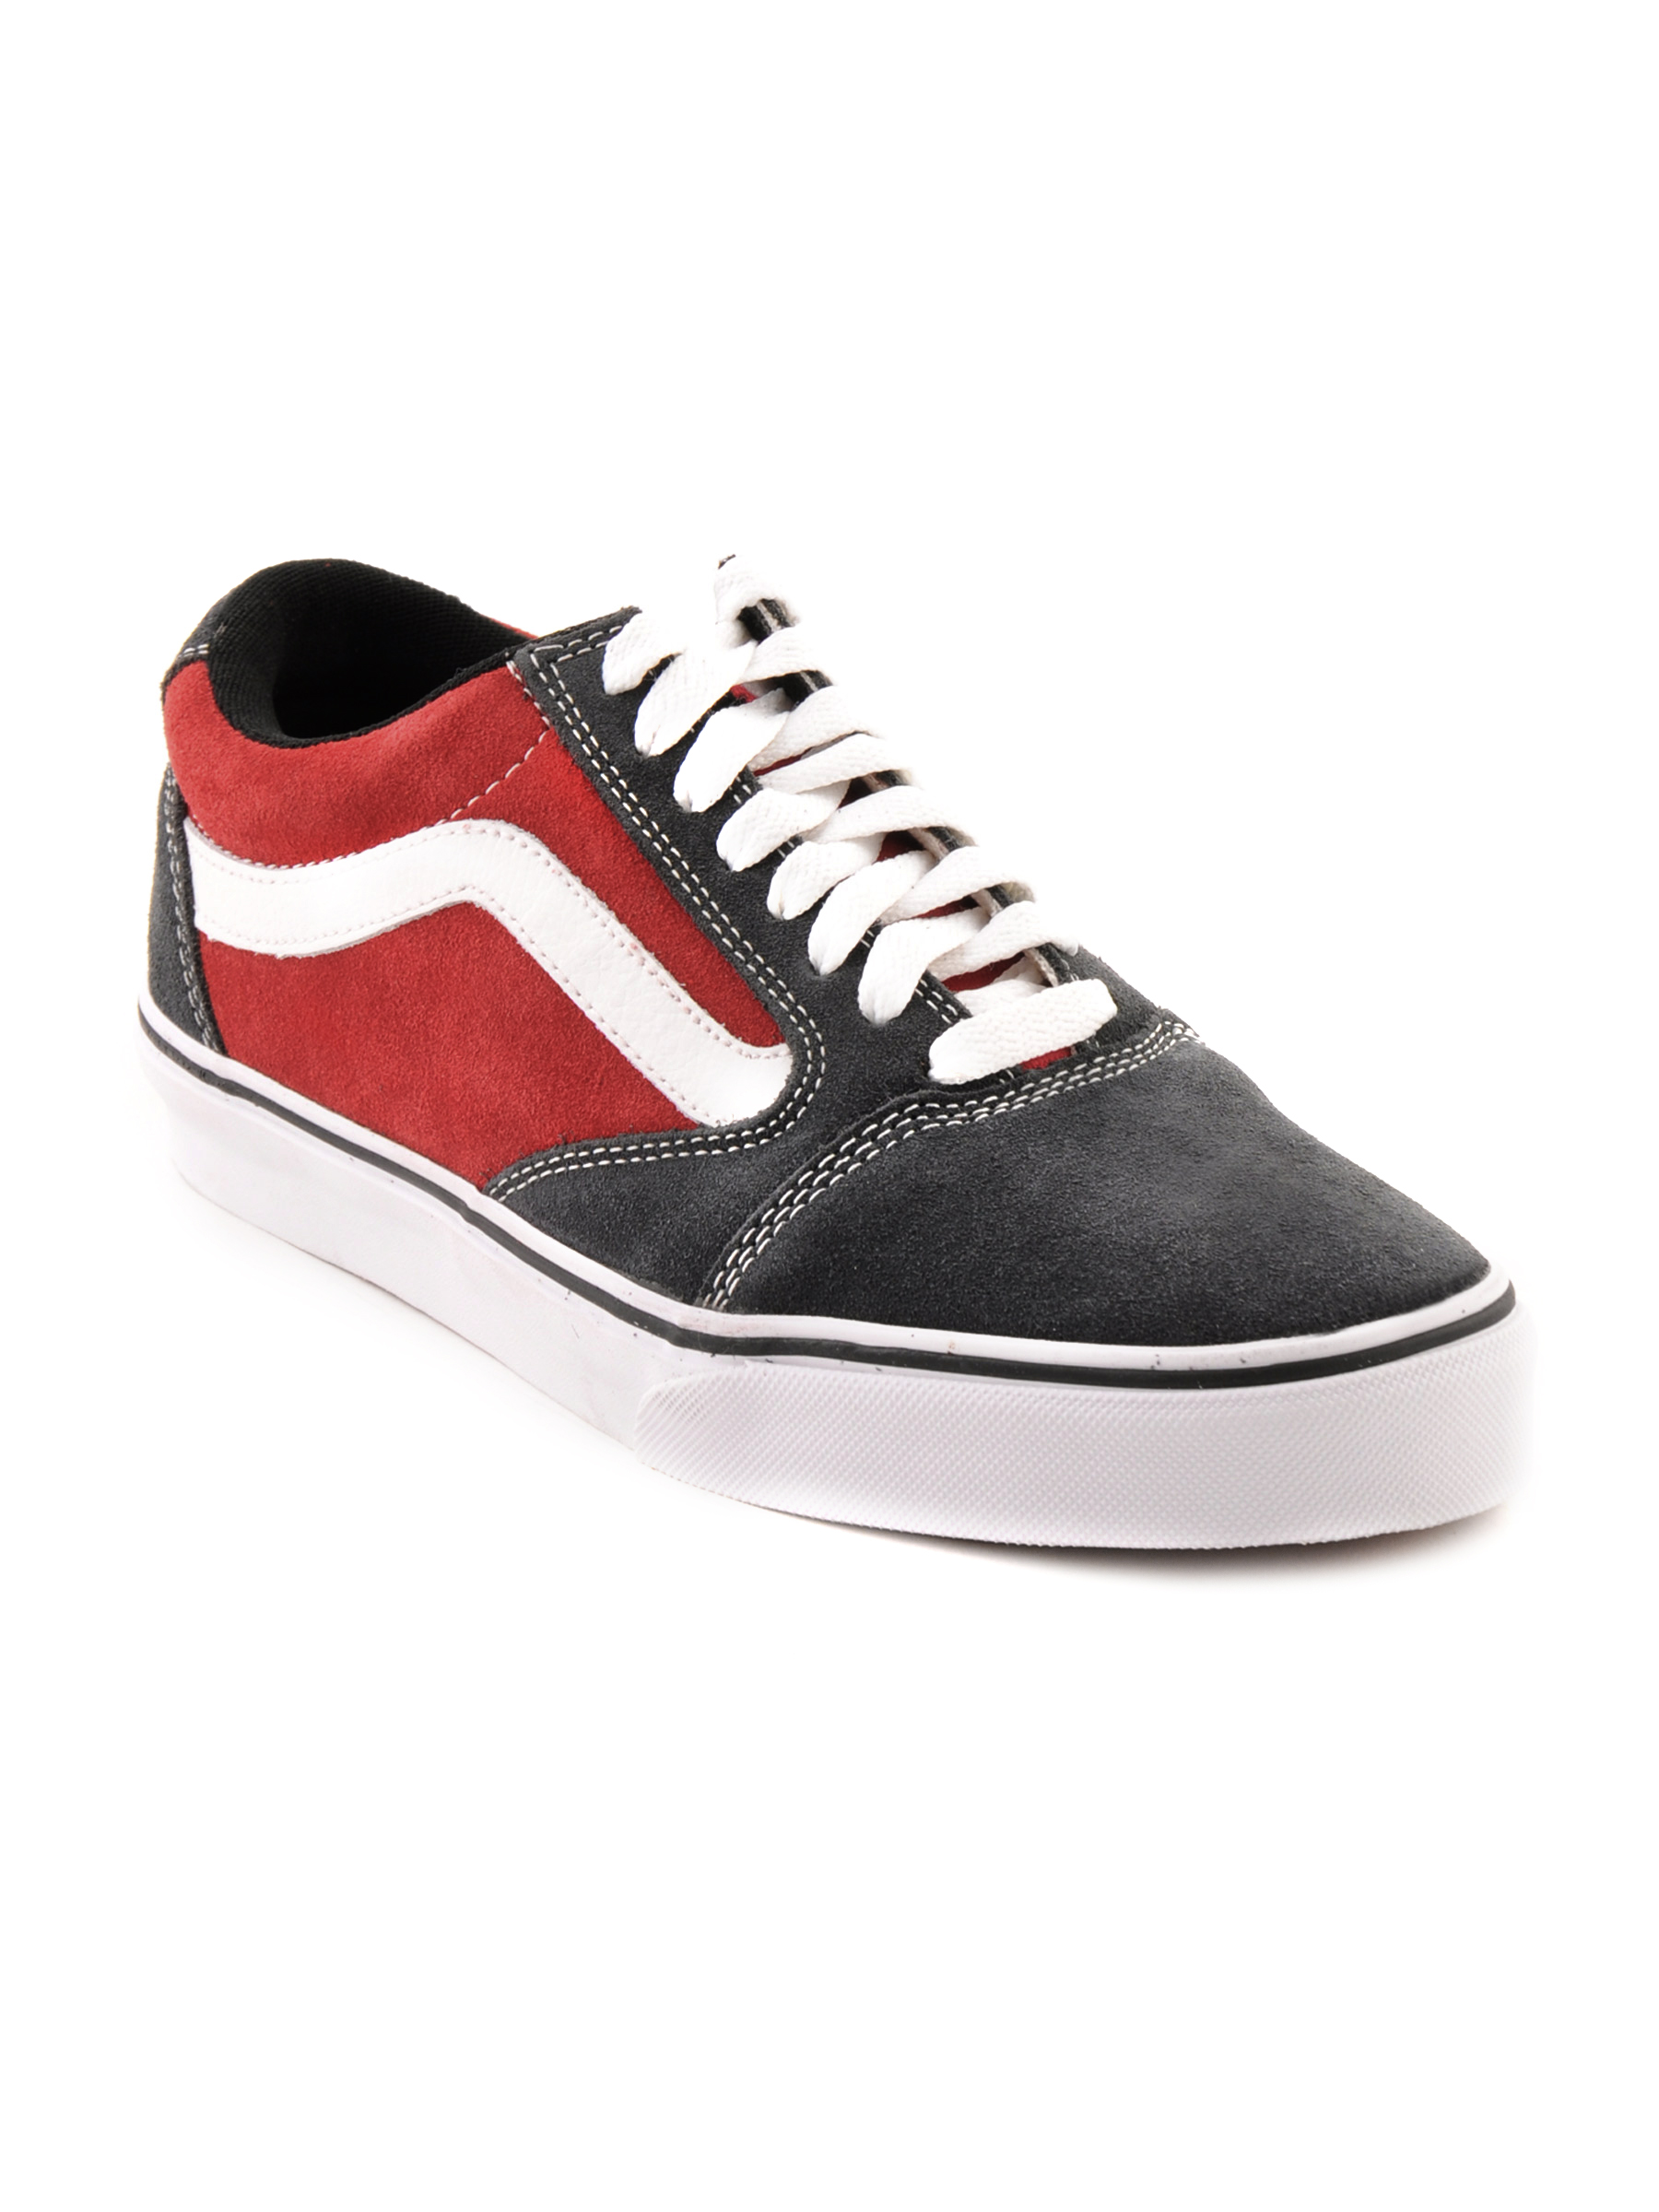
Vans Men TNT 5 Grey Casual Shoes
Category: Footwear / Shoes / Casual Shoes
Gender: Men
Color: Grey
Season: Fall 2011
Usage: Casual